Eddie Reynolds y los ángeles de acero

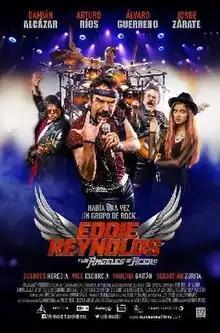
Theatrical release poster

Eddie Reynolds y los ángeles de acero is a 2014 Mexican romantic comedy directed by Mario Muñoz and written by Moheno, Carlos Enderle & Angel Pulido. Starring Damián Alcázar & Arturo Ríos.